E. H. Crump

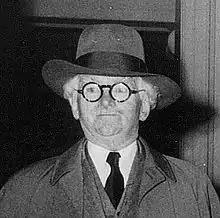
Crump in 1945

Edward Hull "Boss" Crump Jr. (October 2, 1874 – October 16, 1954) was an American politician from Memphis, Tennessee. Representing the Democratic Party, he was the dominant force in the city's politics for most of the first half of the 20th century, during which the city had a commission form of government. He also usually dominated Tennessee politics from the 1920s to the 1940s. He was elected and served as mayor of Memphis from 1910 to 1915 and again briefly in 1940. However, he effectively appointed every mayor who was elected from 1915 to 1954.